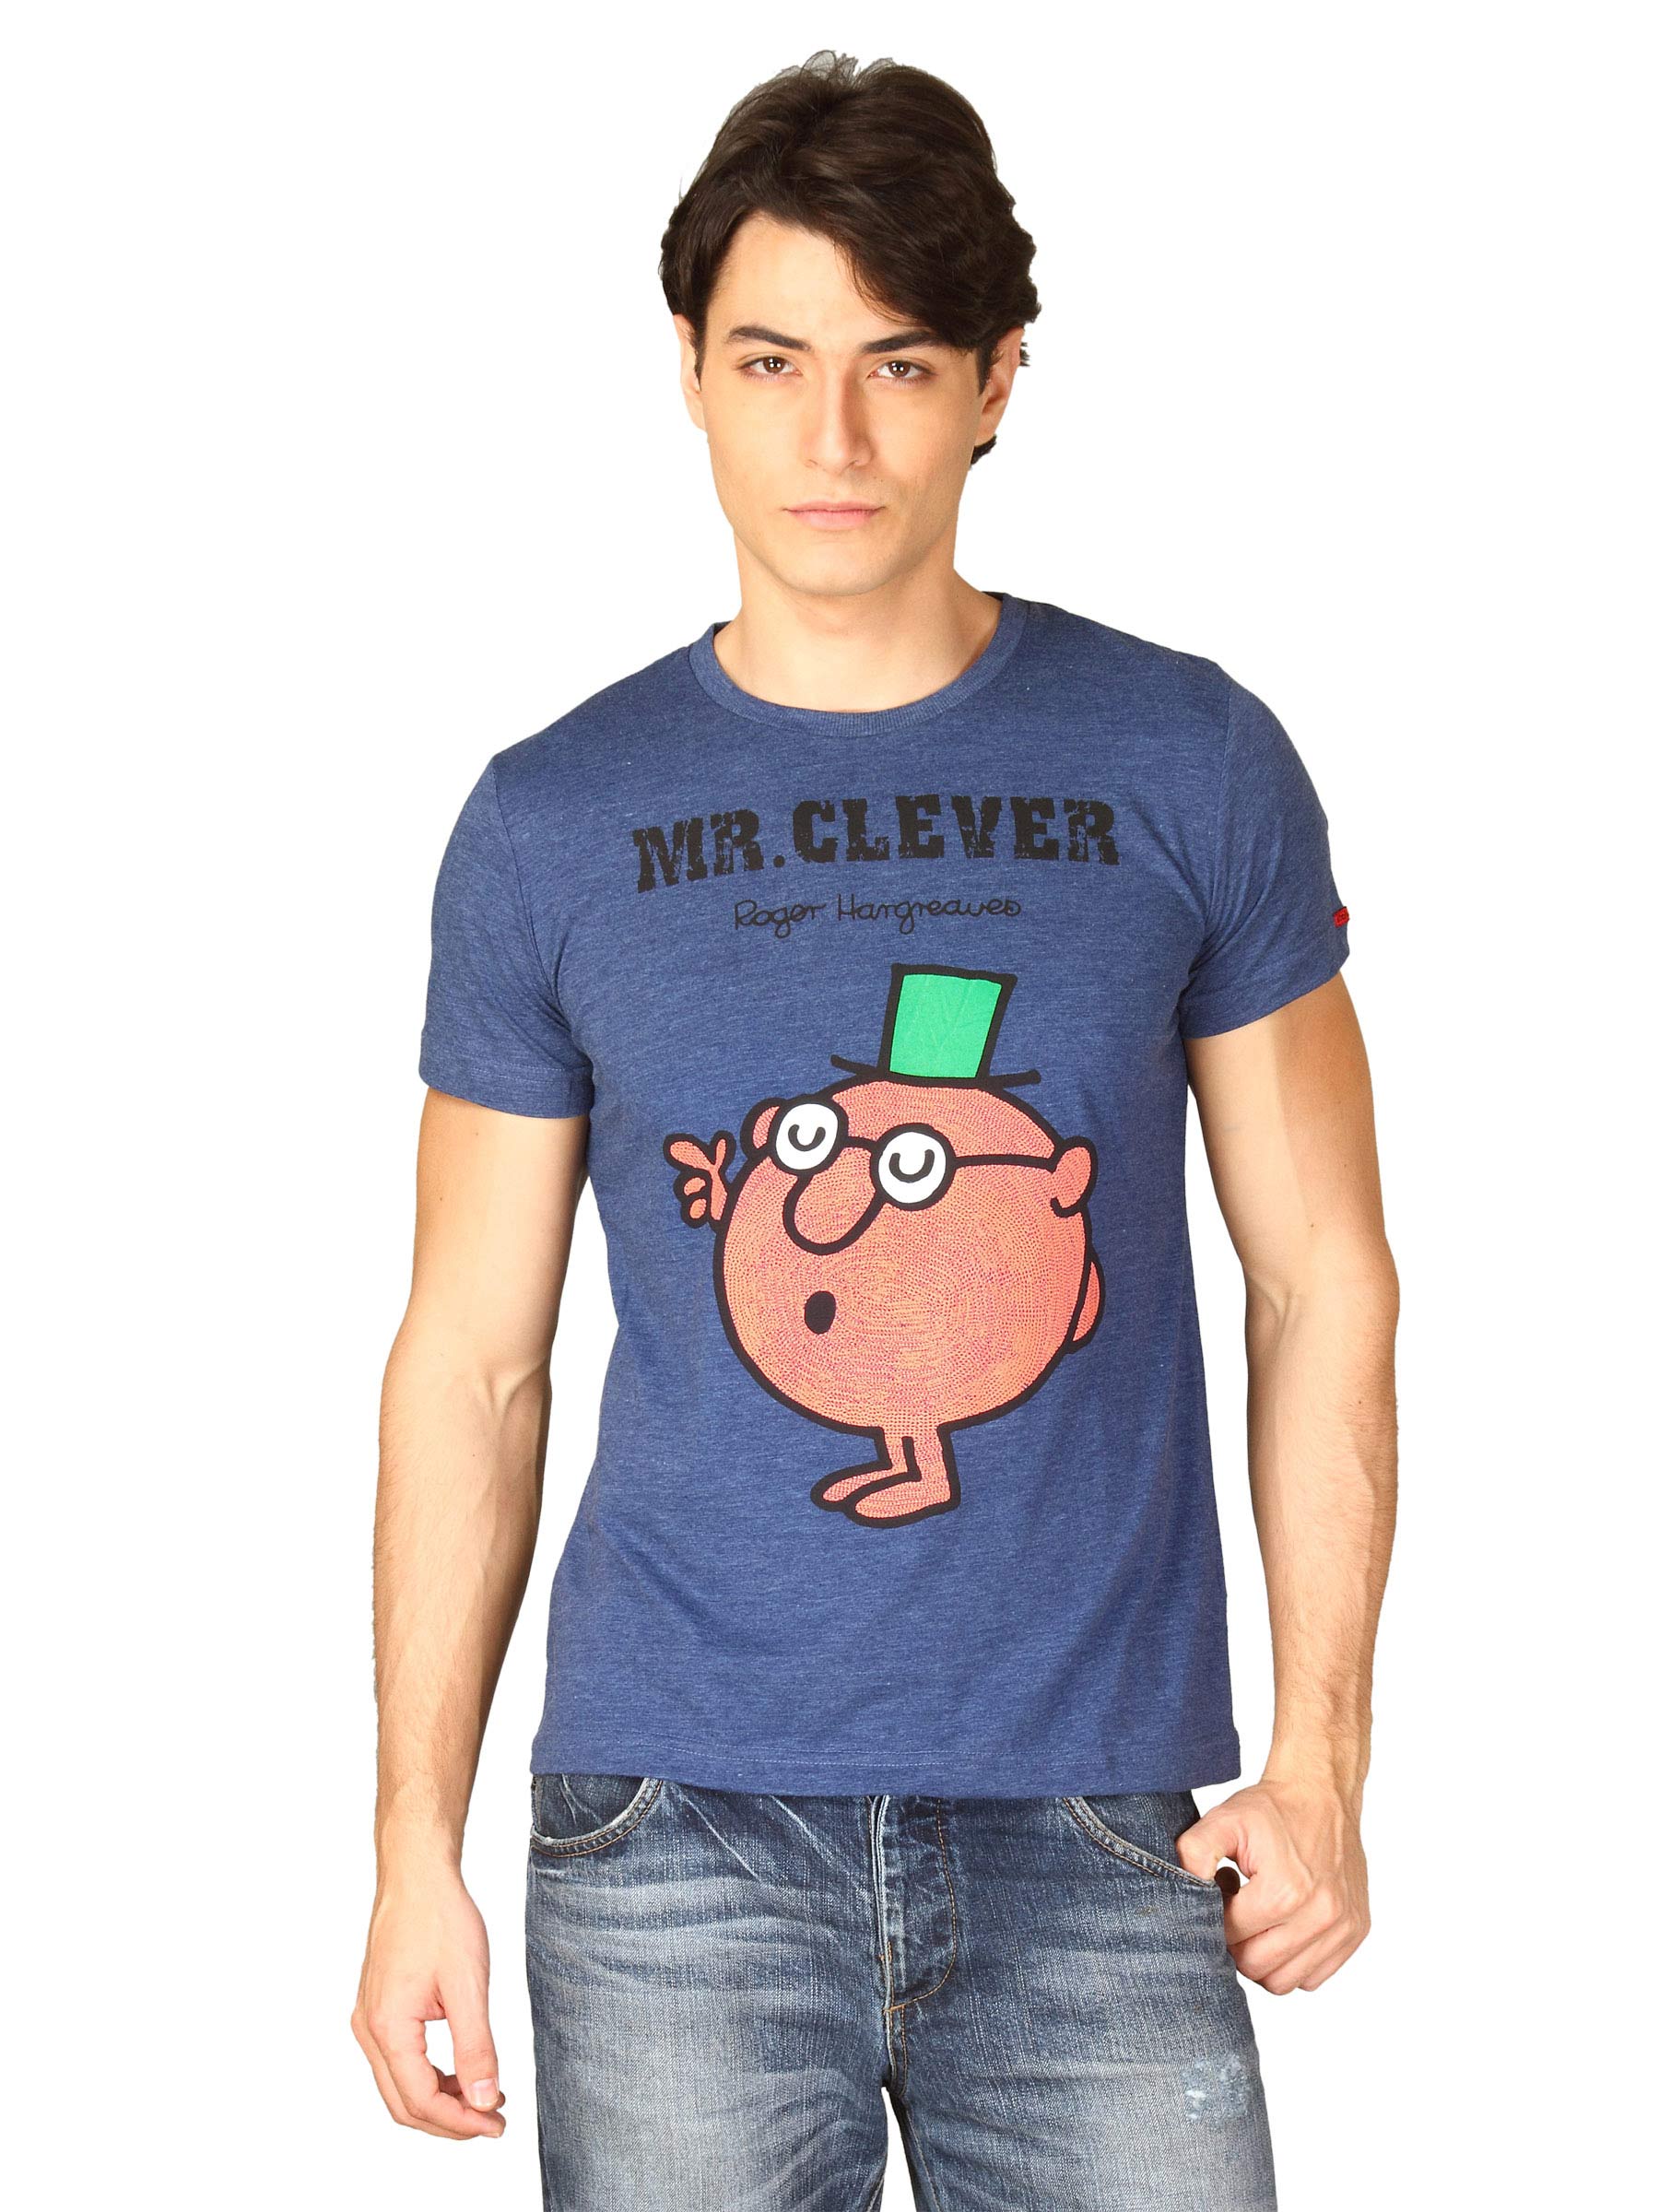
Mr.Men Men's Navy Melange T-shirt
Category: Apparel / Topwear / Tshirts
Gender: Men
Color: Navy Blue
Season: Fall 2011
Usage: Casual